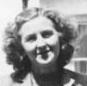
Age: 29